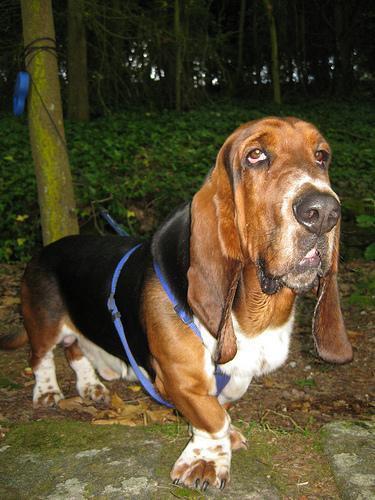
basset hound